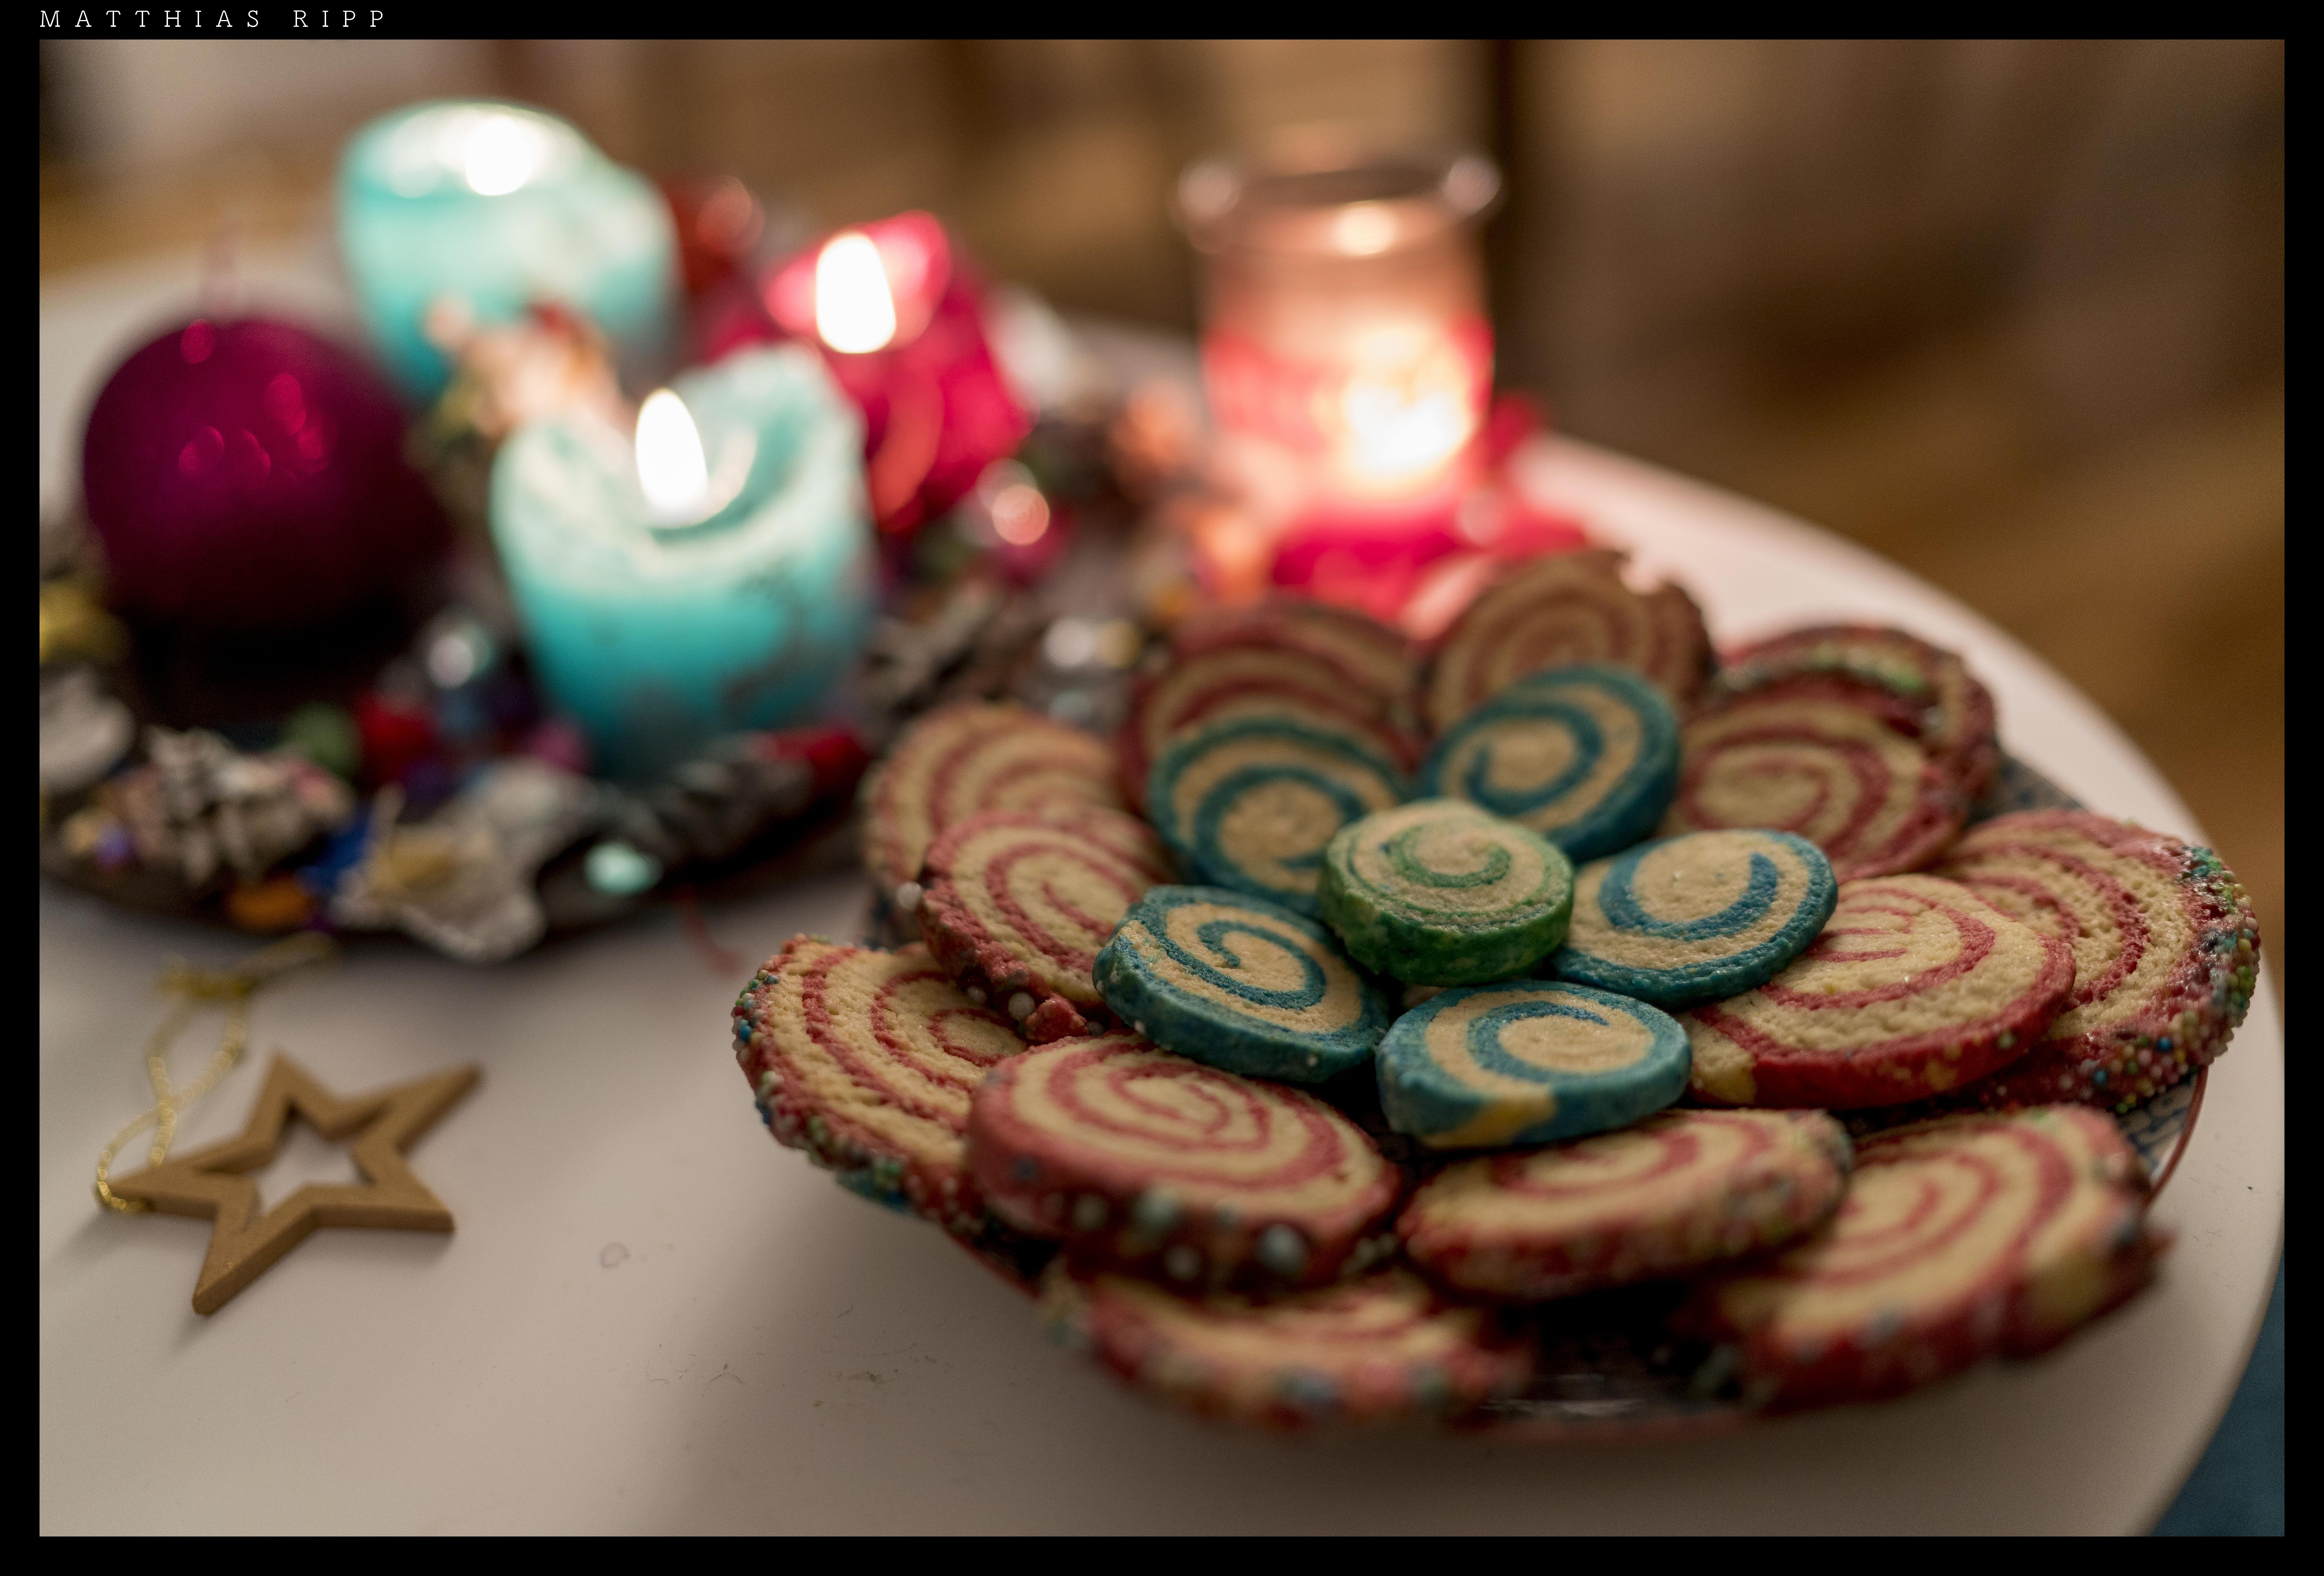
sweet, food, frame, kitchen, pink, chocolate, baking, christmas, snack, dessert, eating, art, cool image, full, cookies, sugar, sweets, 35mm, cache, sony, zeiss, distagon, backen, essen, xmas, i, sweetness, weihnachten, alpha7rii, flavor, geb ck, lebensmittel, sins, s nde